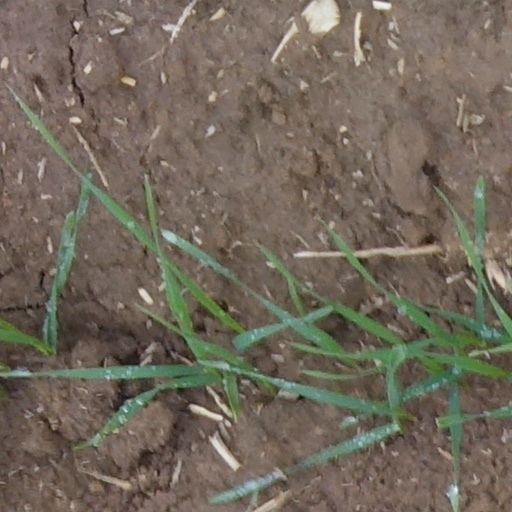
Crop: wheat